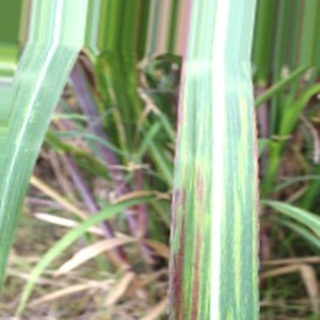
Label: sugarcane_bacterial_blight